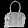
Label: Bag